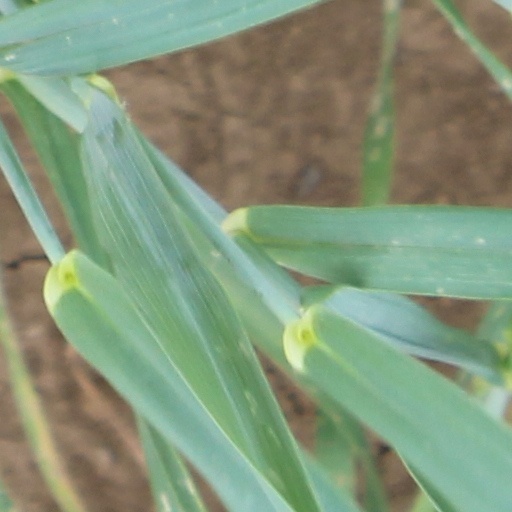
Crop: wheat